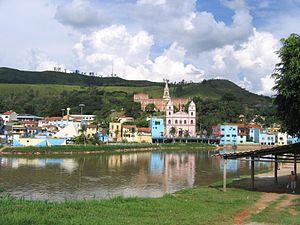
Pirapora do Bom Jesus est une ville brésilienne de l'État de São Paulo. Sa population était estimée à 15 706 habitants en 2009.